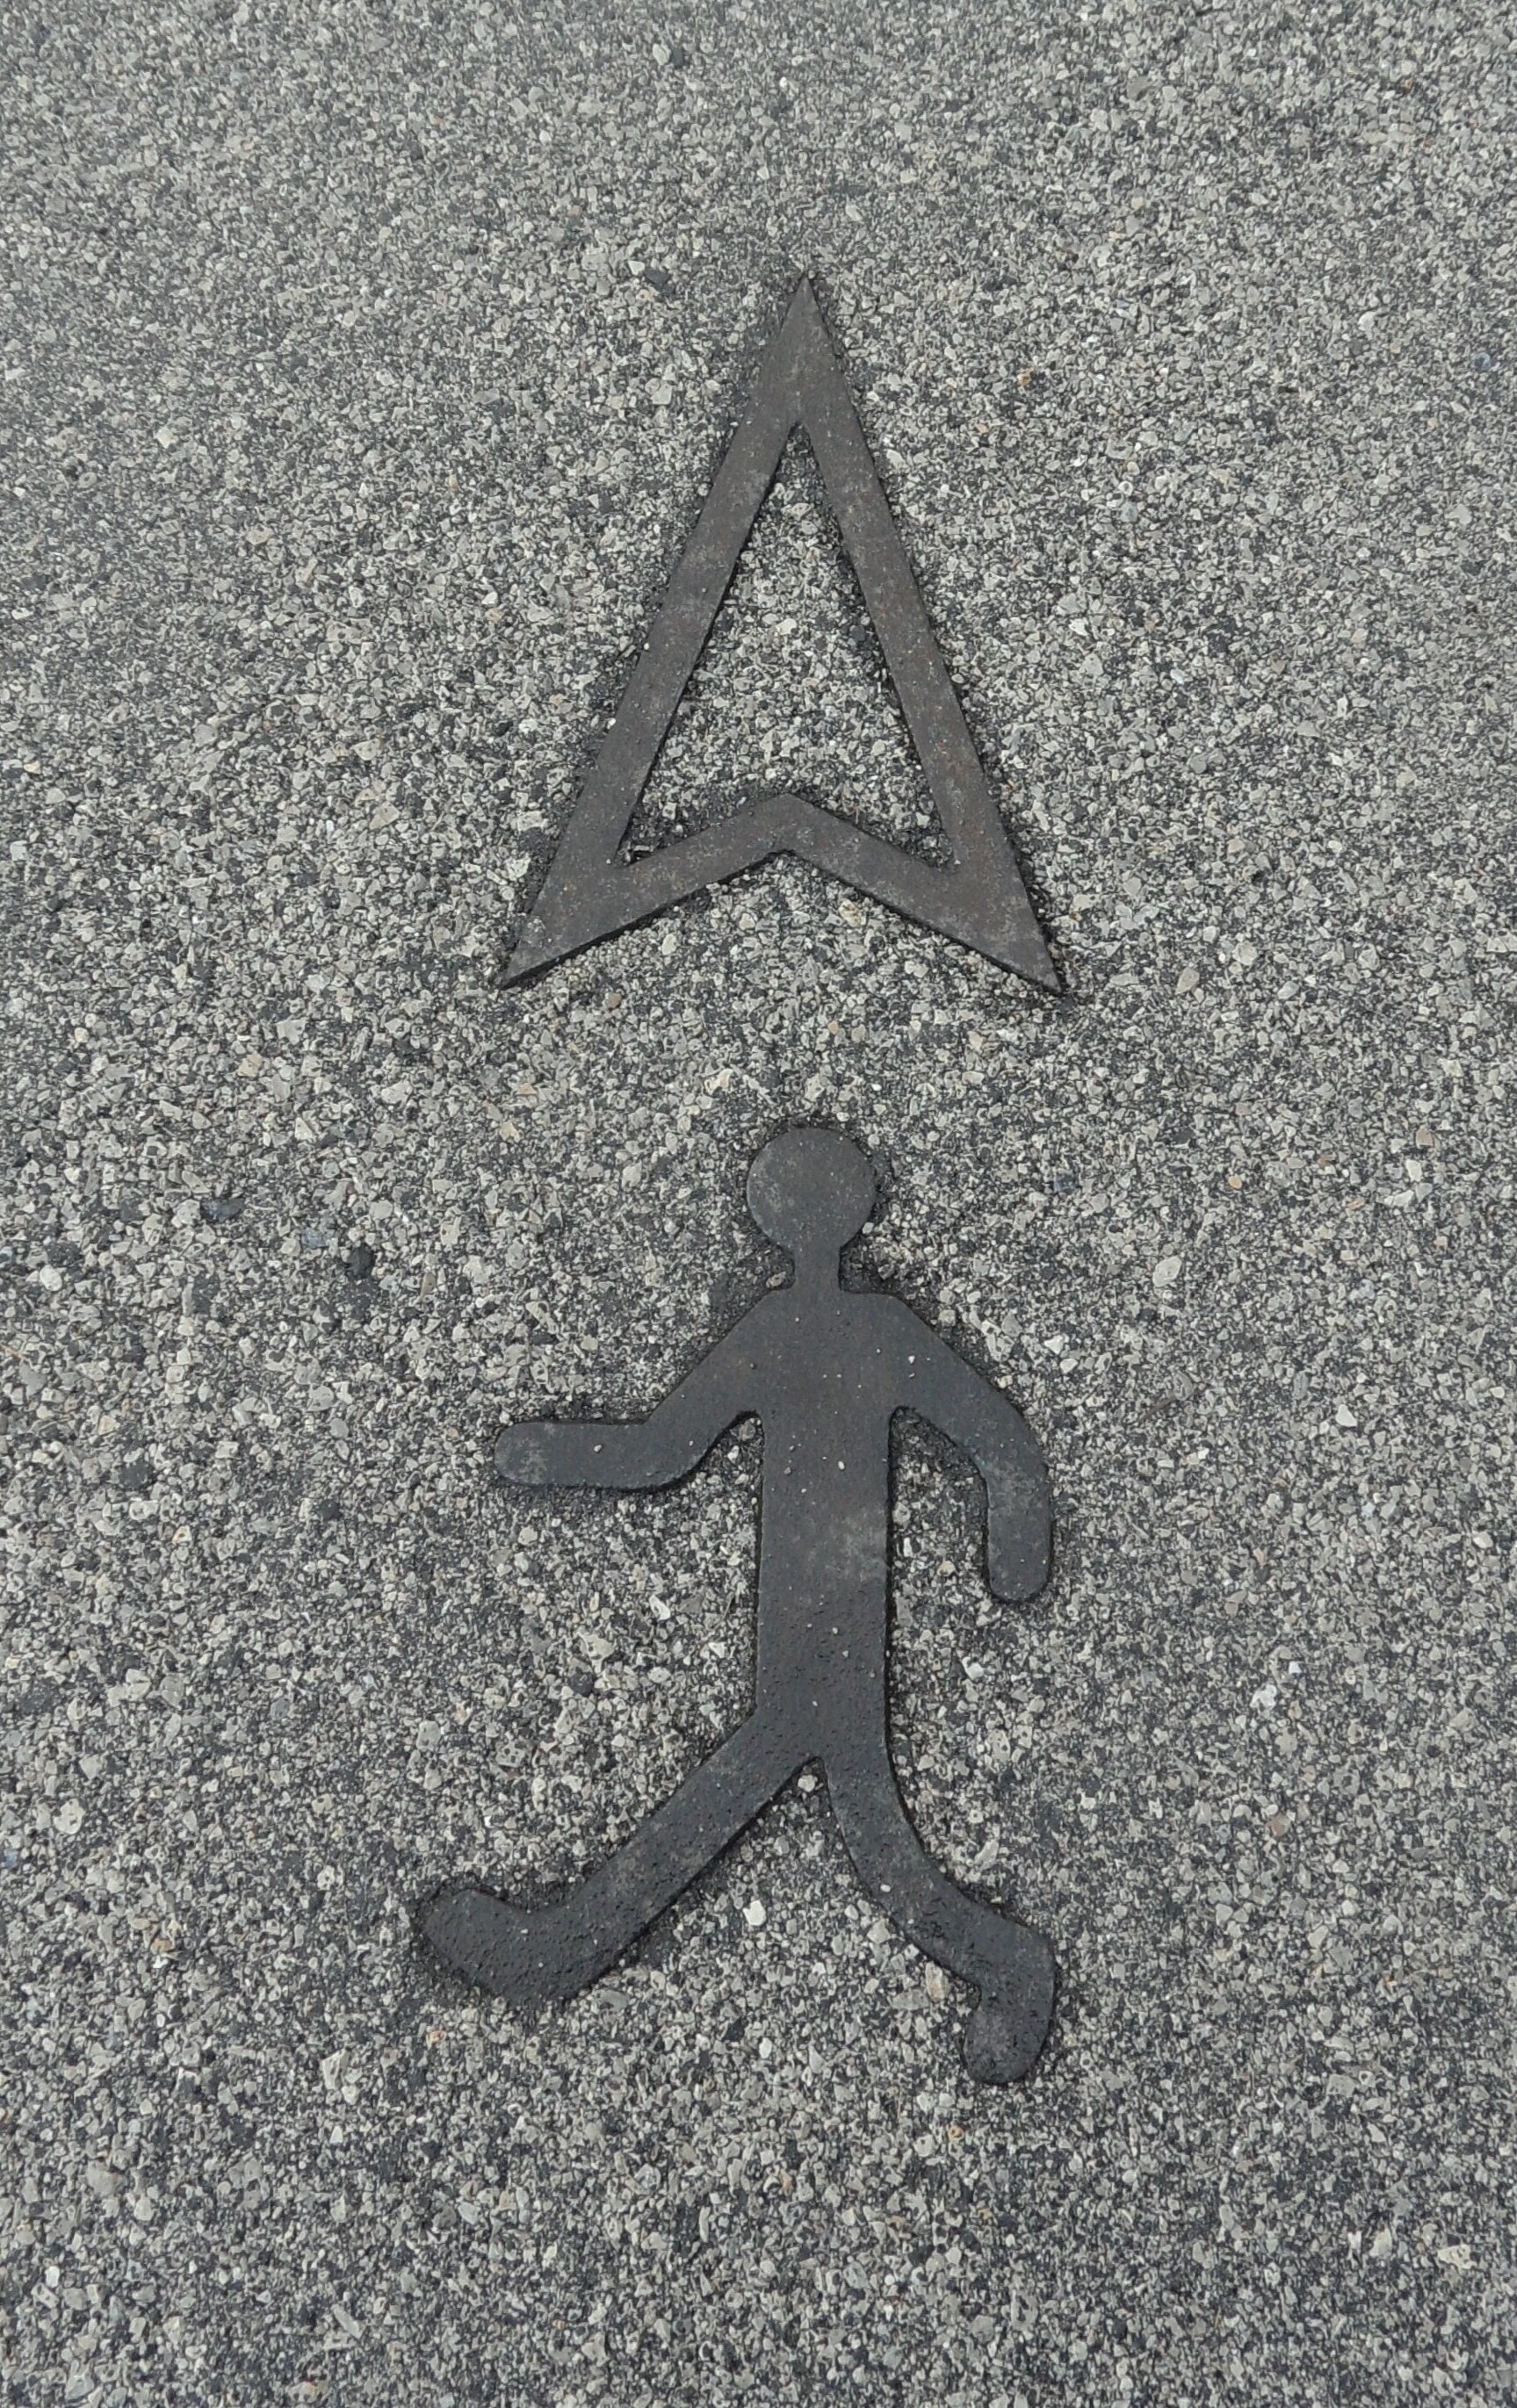
road, number, asphalt, line, symbol, cross, material, orientation, symmetry, character, shape, road surface